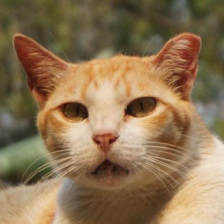
Label: animals